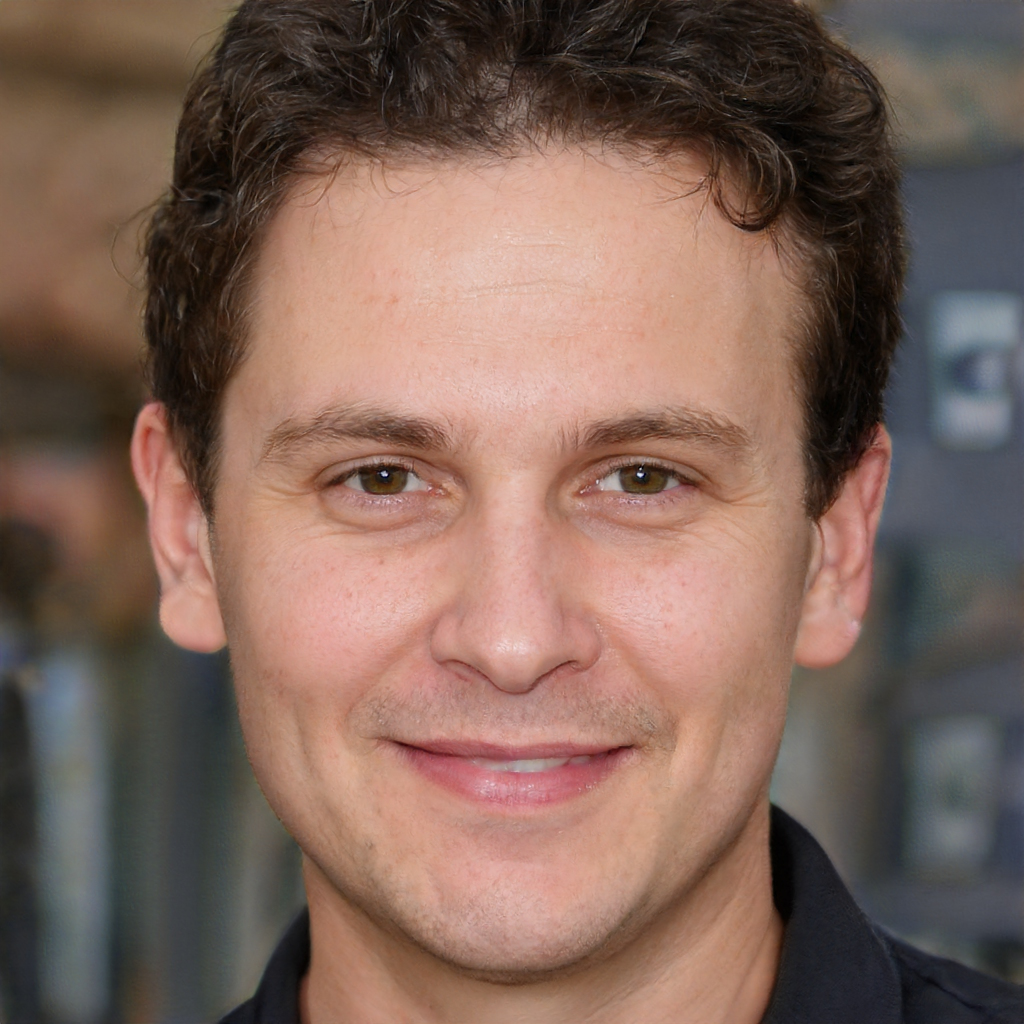
Portrait style: Real Portrait